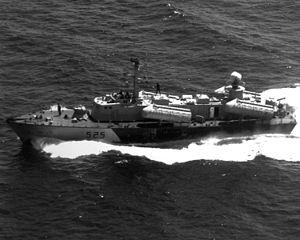
La bataille de Lattaquié s'est déroulée le 7 octobre 1973, durant la guerre du Kippour, et a opposé les forces navales de l'État d'Israël et de la Syrie.